Cardiac arrest

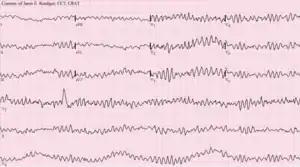
EKG depiction of ventricular fibrillation (no organized rhythm)

The underlying causes of sudden cardiac arrest can result from cardiac and non-cardiac causes. The most common underlying causes are different, depending on the patient's age. Common cardiac causes include coronary artery disease, non-atherosclerotic coronary artery abnormalities, structural heart damage, and inherited arrhythmias. Common non-cardiac causes include respiratory arrest, diabetes, medications, and trauma.